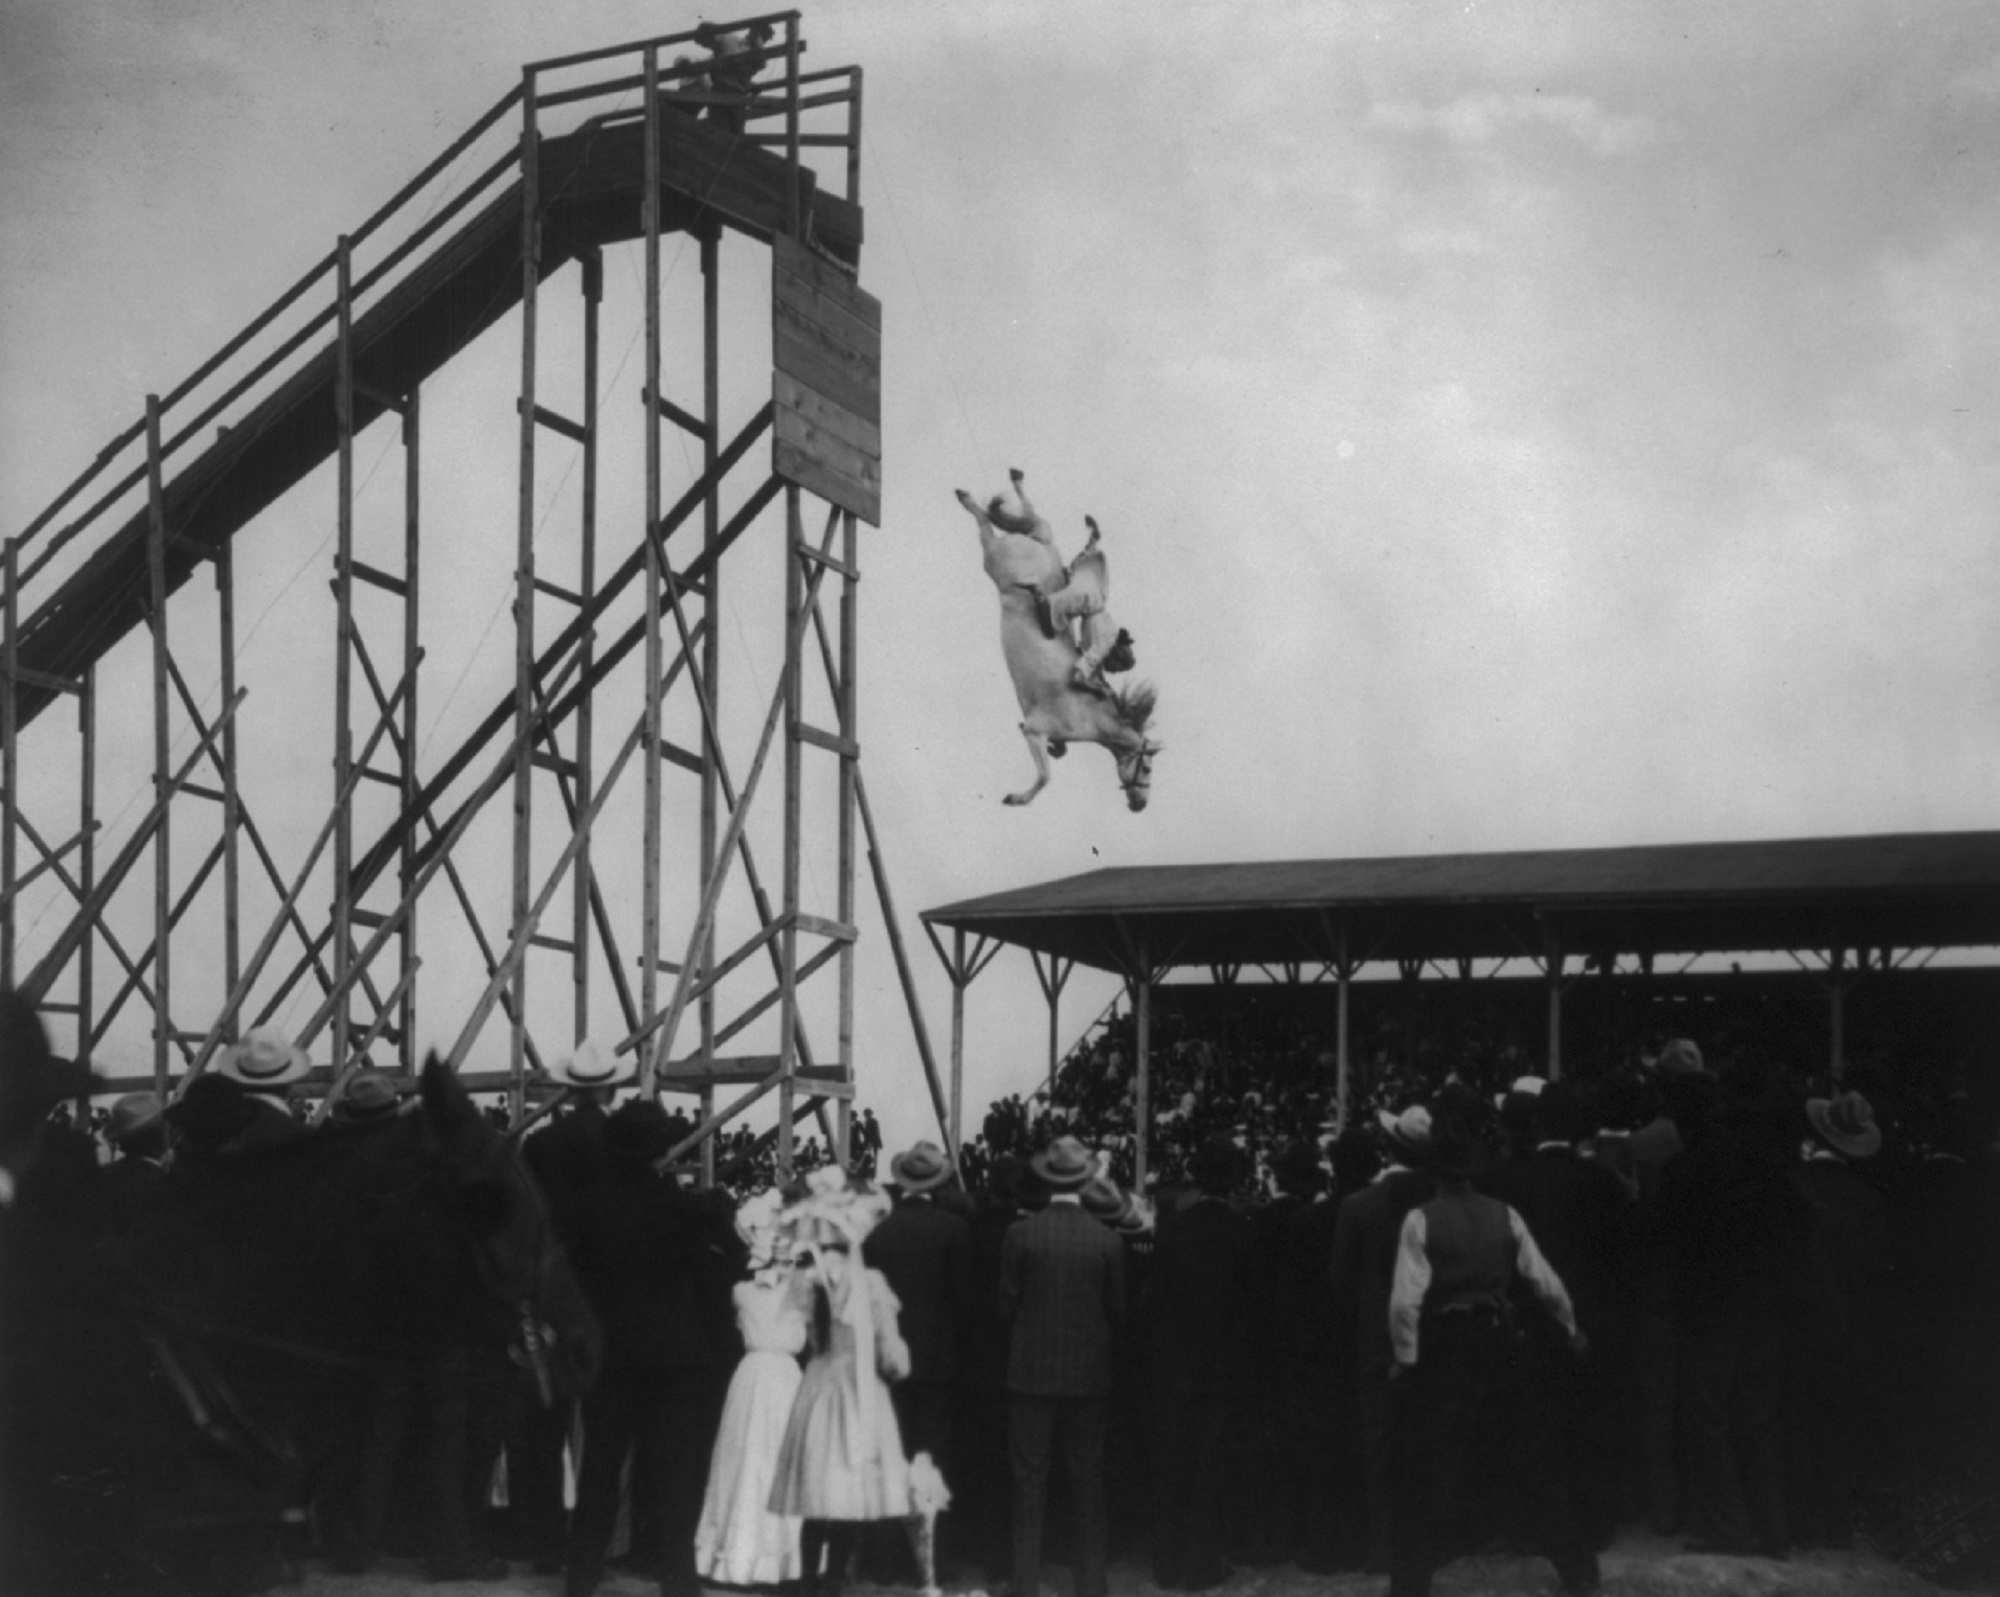
black and white, bridge, vintage, jumping, transport, tower, horse, monochrome, dive, performance, history, dangerous, daredevil, mounted, amusement ride, monochrome photography, nonbuilding structure, horse diving, eunice padfield